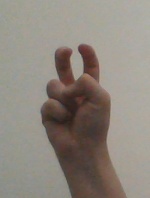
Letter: toot